1962–63 2. Oberliga

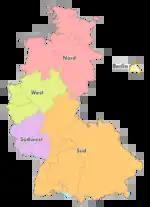
Map of the five German "Oberligas" 1945 to 1963. 2. Oberligas existed only in the South, Southwest and West.

The 1962–63 2. Oberliga was the fourteenth 2. Oberliga season, the second tier of the football league system in West Germany. The league operated in three regional divisions, South, Southwest and West. In Northern Germany and West Berlin the 2. Oberliga did not existed, local Amateurligas taking their place instead as the second tier of the league system.